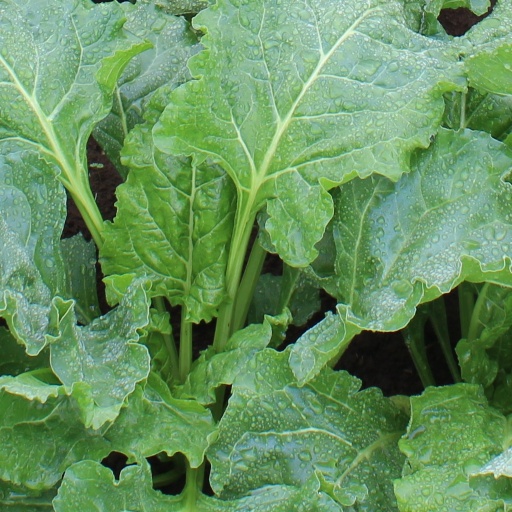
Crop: sugar beet